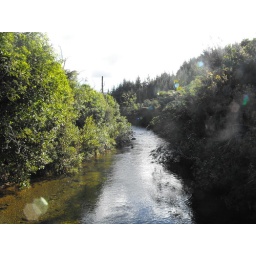
recovering nicely after the pine forest around it was logged